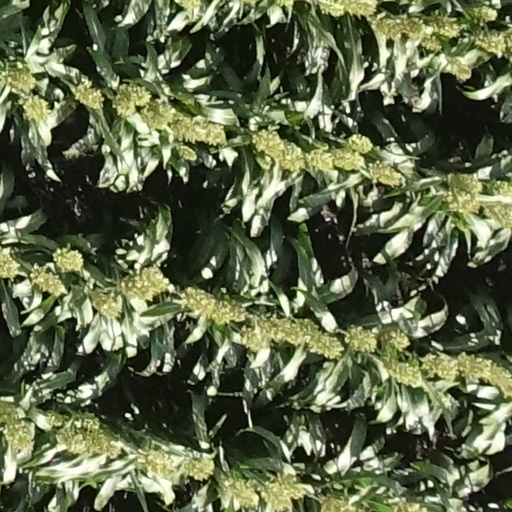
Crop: sorghum